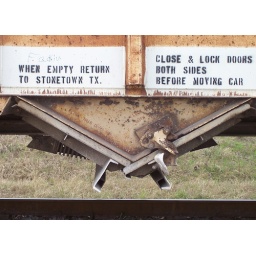
Detail of a train car stopped on the tracks in North Austin.